Konca Kuriş

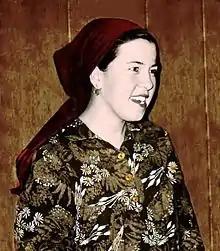

Konca Kuriş (16 October 1961 – 1998/99) was a Turkish feminist writer who was murdered by the Kurdish Hezbollah in Konya, Turkey, after having disappeared in 1998.